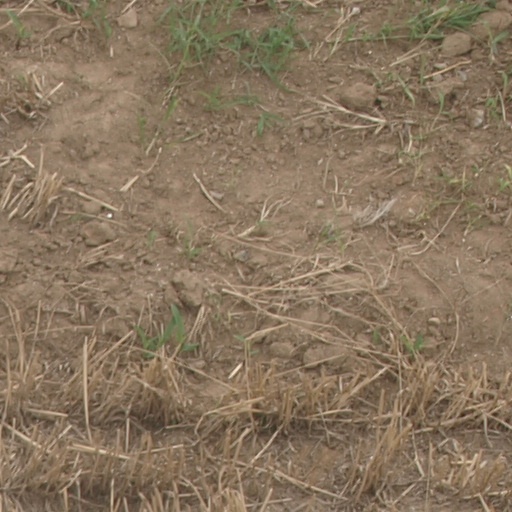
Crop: maize; corn